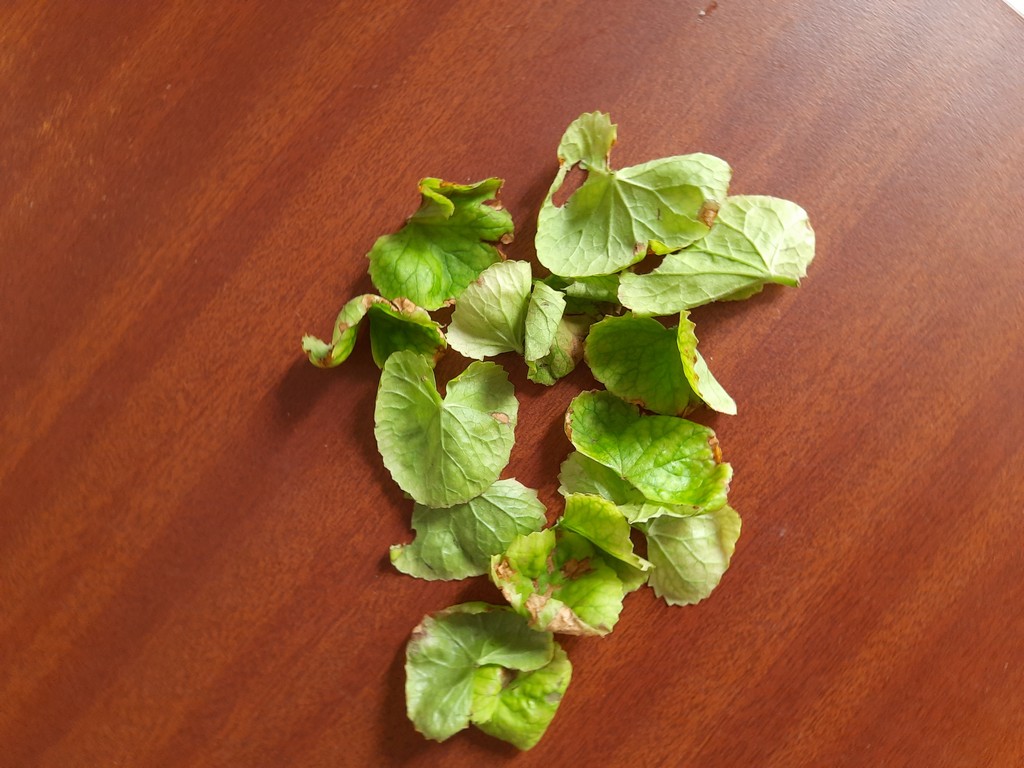
Label: Unhealthy